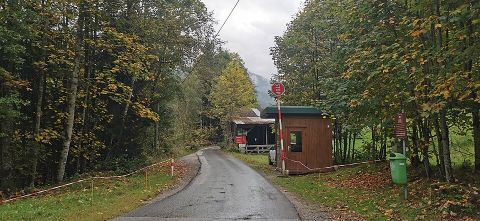
Road surface condition: damp